Ducati Panigale V4

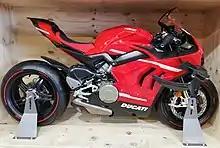
Ducati Panigale V4 Superleggera

For 2020, Ducati introduced the Panigale V4 Superleggera. This is the third superleggera incarnation after the 1199 and 1299 superleggera models. As with previous Superleggeras, a run of only 500 were manufactured, with reduced weight being the design philosophy. The frame, swingarm and rims are all manufactured from carbon. It produces @ 15,250 rpm and of torque at 11,750 rpm or @ 15.500 rpm and of torque at 11,750 rpm with full racing exhaust), and has a dry weight of or with the race kit. This makes the V4 Superleggera the most powerful street-legal production bike available in the world, meaning that, with a dry weight of 152.2 kg, it reaches a power-to-weight ratio of 1.56.